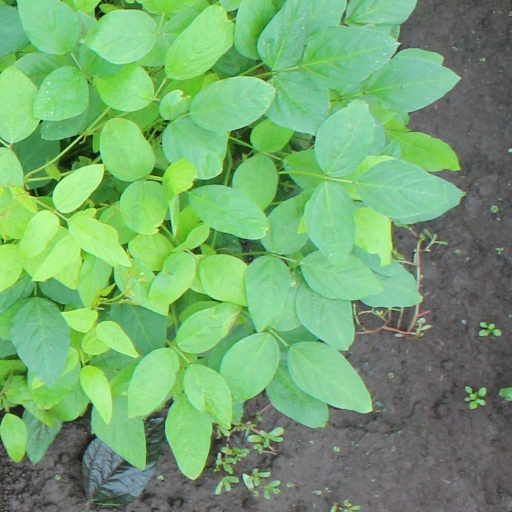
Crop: soybean